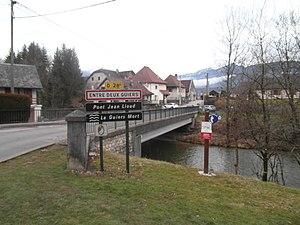
Entrée de la ville d'Entre-deux-Guiers
Entre-deux-Guiers est une commune française située, géographiquement dans la plaine du Guiers, à la limite occidentale du massif de la Chartreuse. Elle dépend administrativement du département de l'Isère, en région Auvergne-Rhône-Alpes et correspondant à l'ancienne province du Dauphiné.